Gulfstream G400/G500/G600

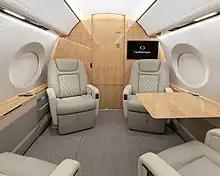
Gulfstream GVII-G500 interior

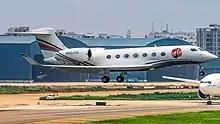
G600 Final approach

The G500 was taxiing under its own power at its unveiling on October 14, 2014, and it first flew on May 18, 2015. The model was initially planned to be certified in 2017. In May 2017, the test fleet of four G500 prototypes and the first production aircraft, made over 745 flights in two years for 2,900 flight hours, on track for the certification by the end of the year.